Answer in natural language. How many Chairs are visible in the scene? Choose between the following options: 4, 1, 0, 3 or 2
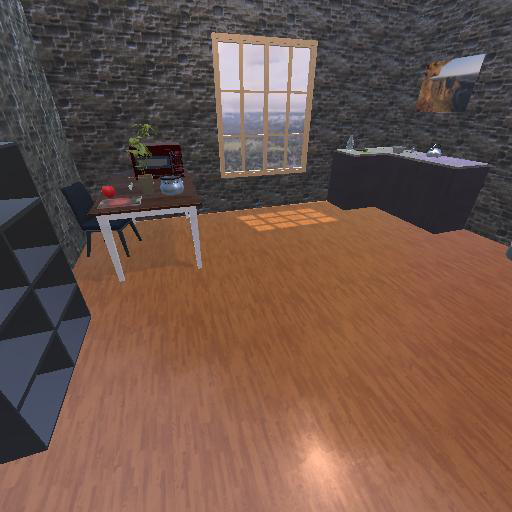
<answer>1</answer>